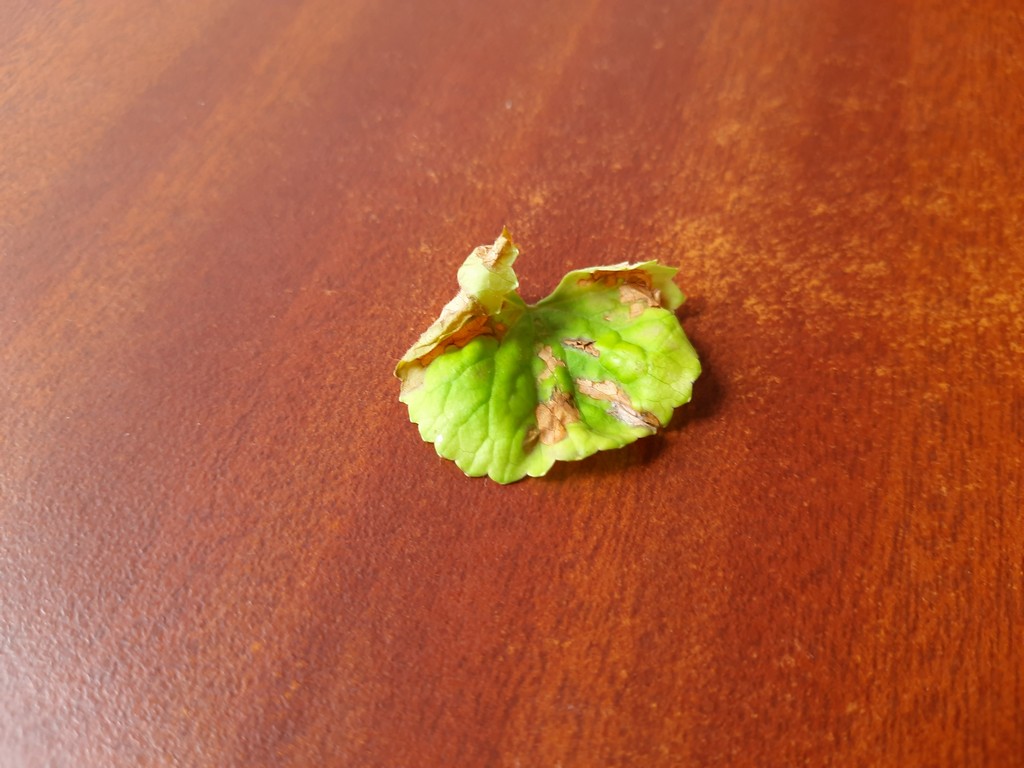
Label: Unhealthy